Sud Aviation Vautour

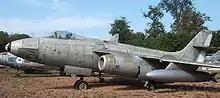
Vautour II A

Some IIB aircraft were converted to various specialized roles, principally reconnaissance (IIBR and IIBN), electronic countermeasures, and eventually target tug (IIB-TT).